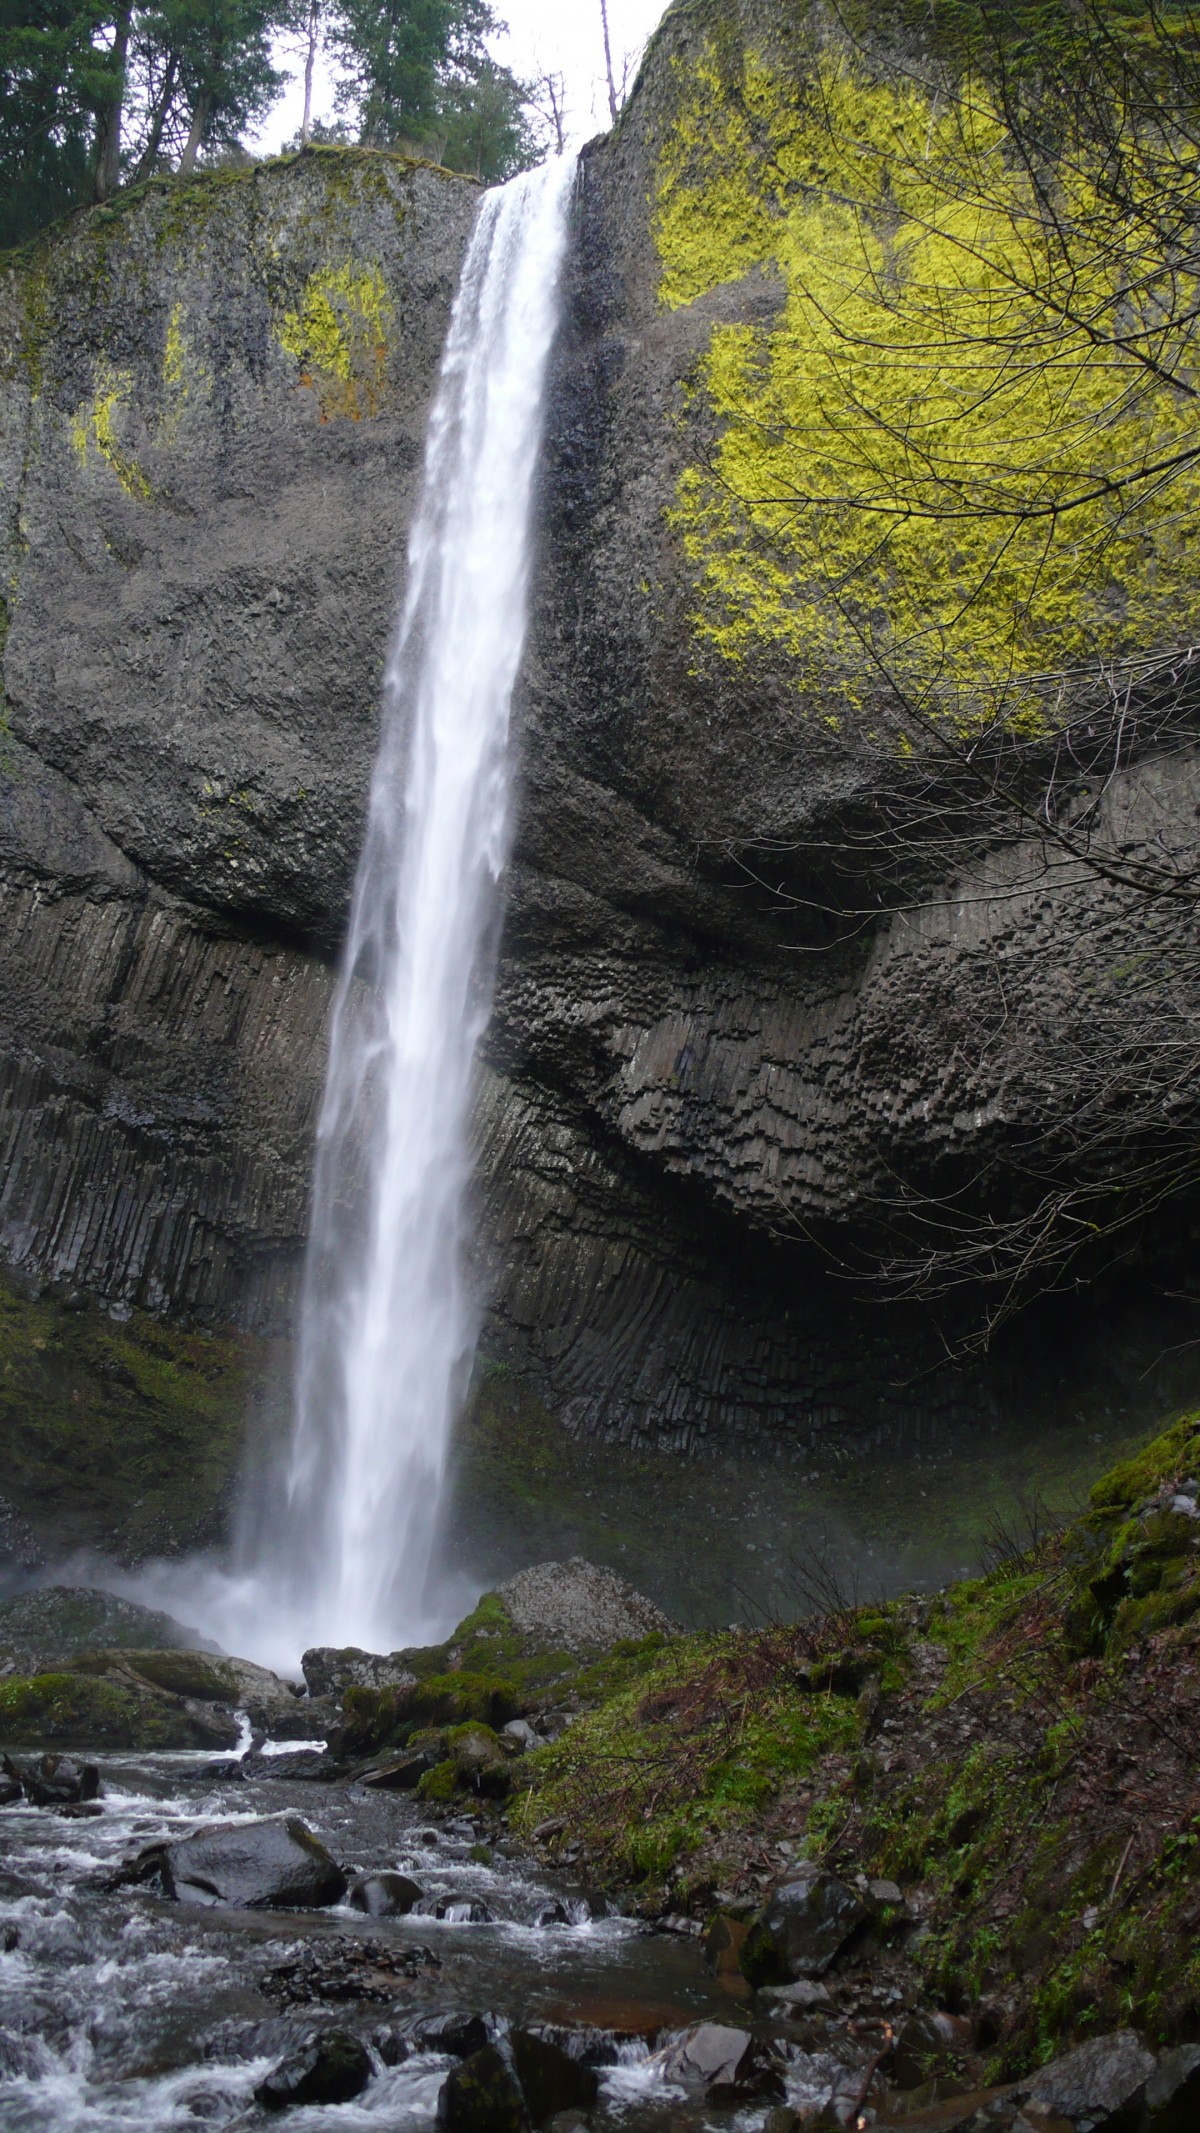
Tags: waterfall, stream, body of water, wasserfall, water feature